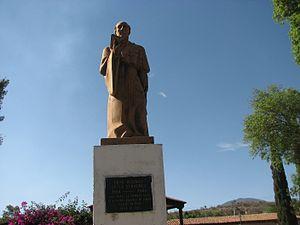
Alonso Gutiérrez, frère Alonso de la Veracruz, est la figure la plus importante de la philosophie au Mexique au XVIᵉ siècle.